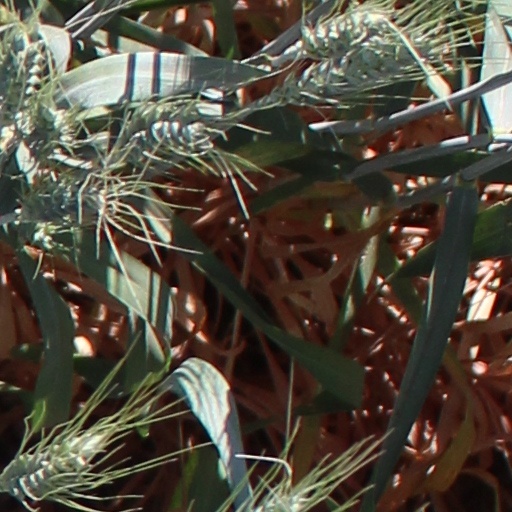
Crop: wheat